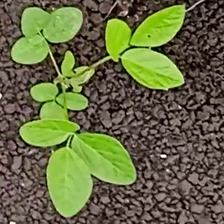
Weed species: Asian_Pigeonwings_(Clitoria Ternatea)